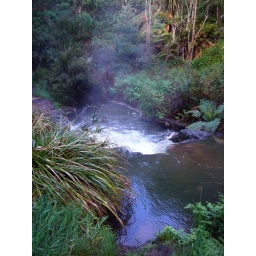
We had a bath in that natural hot river and it was one of the most memorable things.